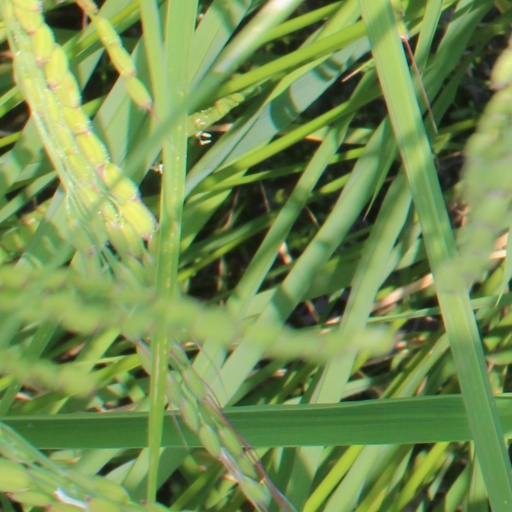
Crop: rice